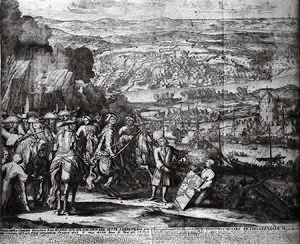
La guerre russo-turque de 1686–1700 est l’un des théâtres des efforts conjoints des Européens à la fin du XVIIᵉ siècle pour repousser l’Empire ottoman.
Le Prince Mikhaïl Nikititch Lvov est un homme politique russe. Il fut l'un des compagnons de Pierre le Grand.
1696 est une année bissextile commençant un dimanche.